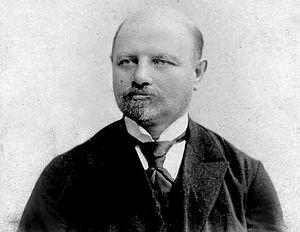
Israël Belkind fut un éducateur, un écrivain et l'un des fondateurs du mouvement Bilou.